Toyota R engine

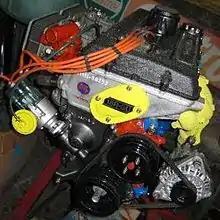
18R-G on an engine stand

It was also available as the 8R-D, dual SU 8R-B, EFI 8R-E, Californian-spec 8R-C and DOHC 8R-G.